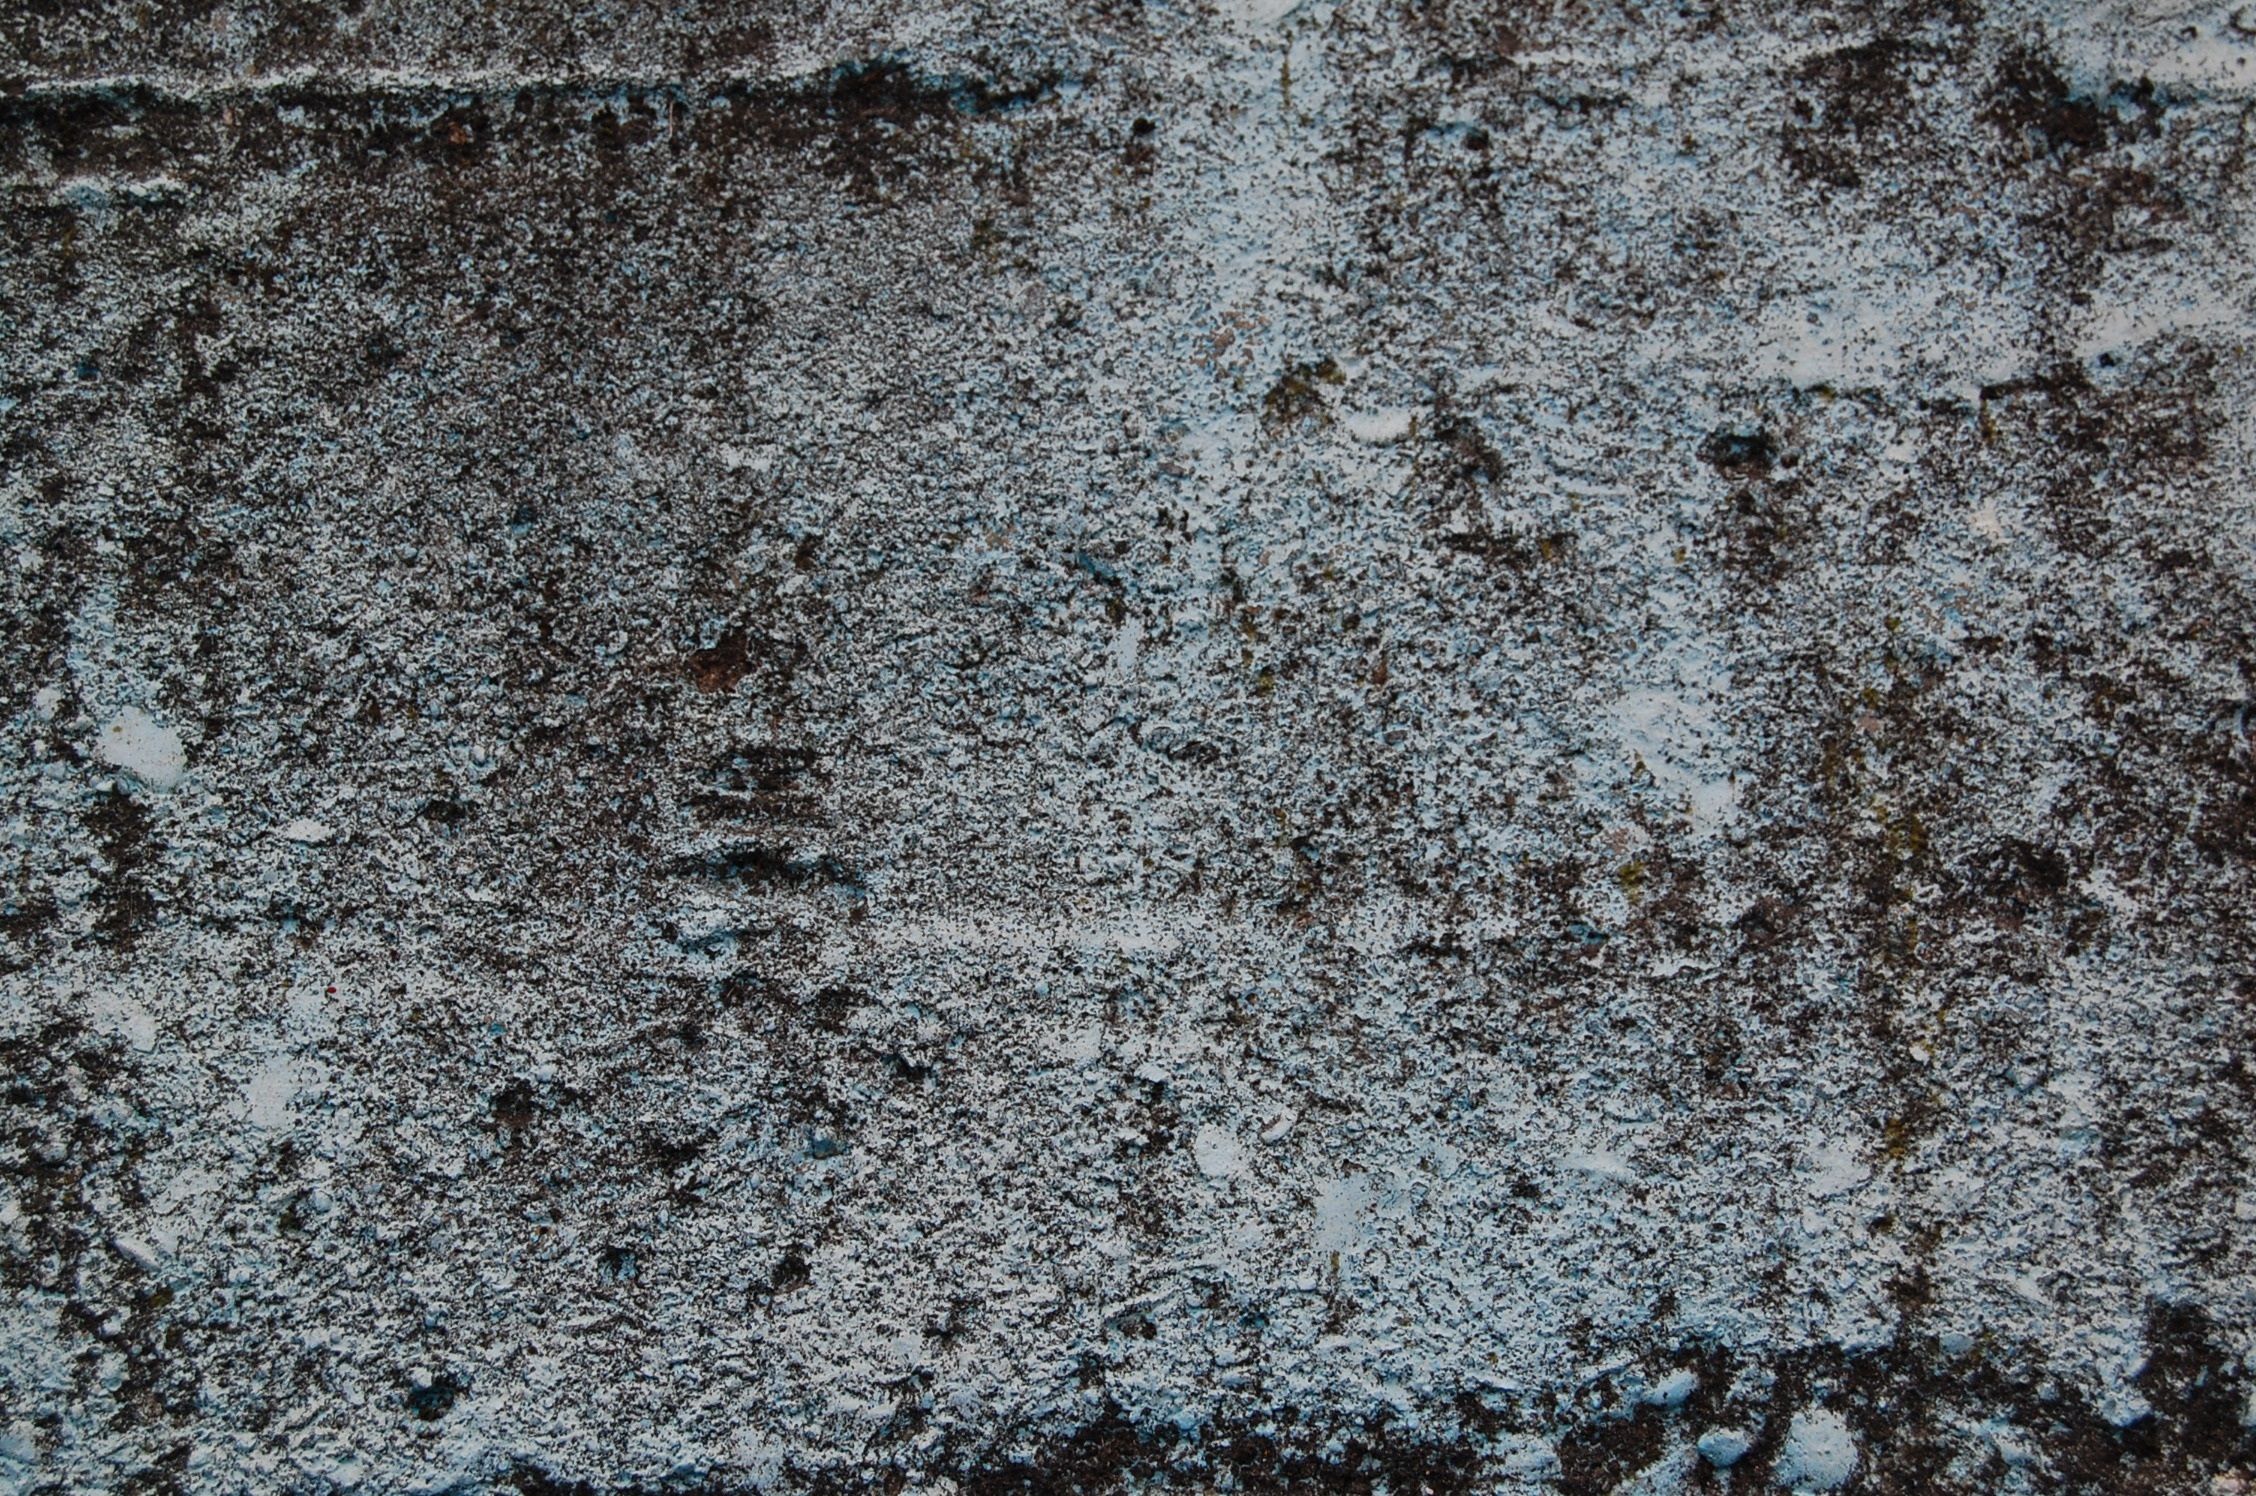
landscape, rock, wood, texture, frost, wall, asphalt, soil, material, flooring, road surface, artistic conception